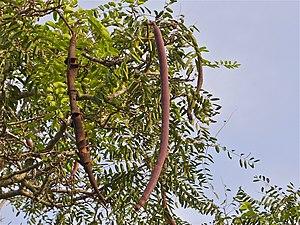
Cassia abbreviata est une espèce d'arbre de la famille des Fabaceae.